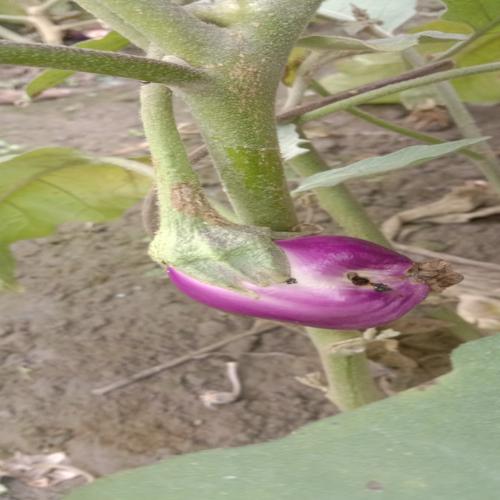
Label: Shoot and Fruit Borer